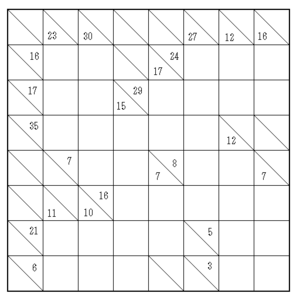
Kakuro
En let kakuro
Kakuro er en tal-krydsogtværs.